Huang Jie (politician)

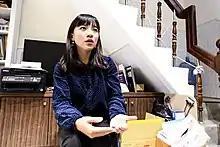
Huang in 2020

In August 2023, Huang joined the Democratic Progressive Party and became its candidate for the Legislative Yuan representing Kaohsiung city's sixth constituency for the 2024 Taiwanese legislative election held on 13 January. She obtained 113,670 votes (51.01%) against the Kuomintang's , and the Formosa Alliance's . Huang also became the first openly gay candidate to be elected to the Legislative Yuan. Aged 31 when she was sworn in, Huang is also the youngest member of the 11th Legislative Yuan.